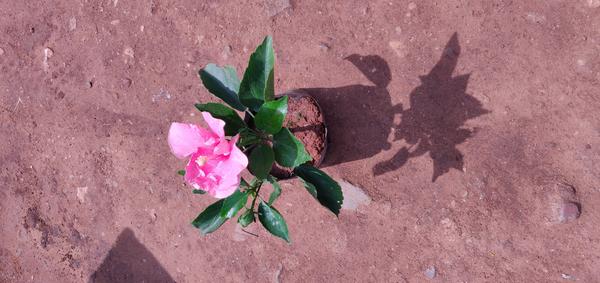
Plant: Hibiscus